Tröger's base

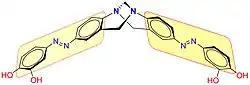

Chromophore-carrying analogs of the Tröger's base have displayed NLO properties and can be used as molecular switches and liquid crystal dopants.